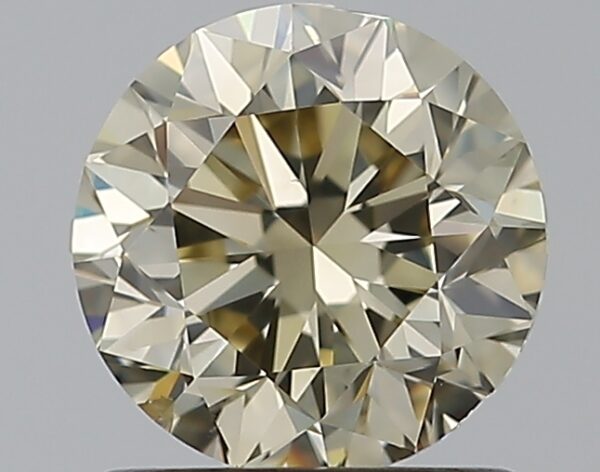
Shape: round
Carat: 1
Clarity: SI1
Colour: U-V
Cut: GD
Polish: EX
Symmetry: VG
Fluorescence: N
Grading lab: GIA
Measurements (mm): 6.13 x 6.17 x 4.07